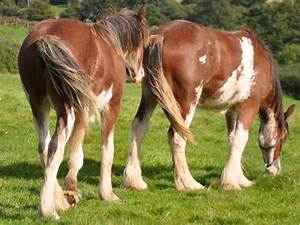
Label: cavallo